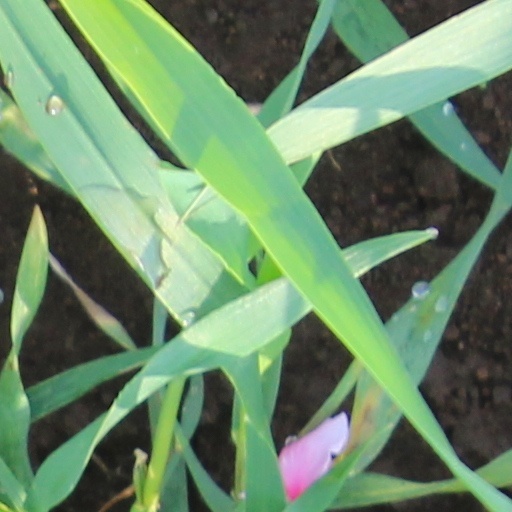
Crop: wheat